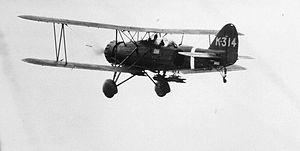
Un bombardier-torpilleur YokosukaB4Y du porte-avions Kaga en vol.
Le Yokosuka B4Y, aussi désigné « Bombardier d'attaque embarqué de marine Type 96 », était un bombardier-torpilleur japonais conçu par l'arsenal technique aéronaval de Yokosuka, dans les années 1930.